Adson (footballer)

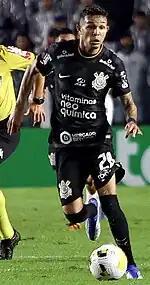
Adson playing for Corinthians in 2022

Born in Aruanã, Goiás, Adson joined Corinthians' youth setup in 2017, from local side Jaraguá. On 10 December 2020, while still a youth, he renewed his contract until 2023.